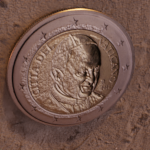
Coin value: 2euro
Country: va
Edition: 2016